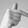
ASL letter: T